Carl Adolf Senff

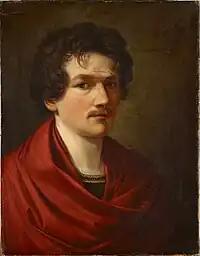
Self-portrait (1816)

Carl Adolf Senff (17 March 178521 March 1863) was a German painter in the Biedermeier style. His works are mostly portraits and still-lifes.